First globalization

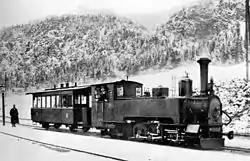
A German railway in 1895.

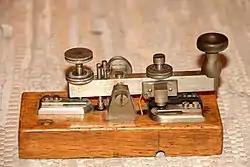
A telegraph used to emit in morse code.

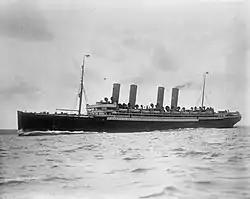
The ocean liner SS Kaiser Wilhelm der Grosse, a steamboat. As the main means of transoceanic travel for more than a century, ocean liners were essential to the transport needs of national governments, commercial enterprises and the general public.

"First globalization" is a phrase used by economists to describe the world's first major period of globalization of trade and finance, which took place between 1870 and 1914. The "second globalization" began in 1944 and ended in 1971. This led to the third era of globalization, which began in 1989 and ended around the early 2020s.